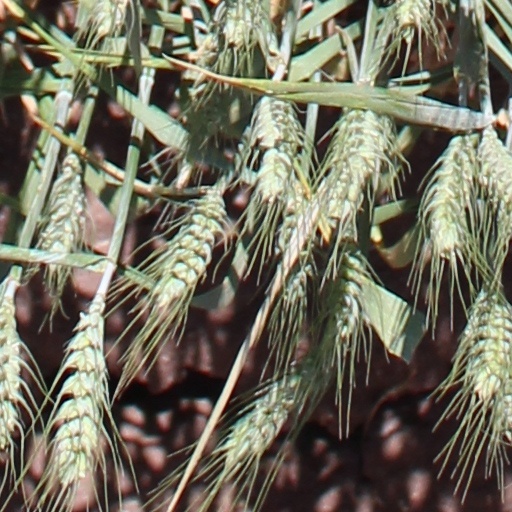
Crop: wheat